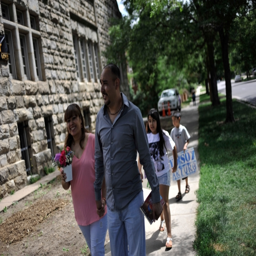
person and his family take his first walk outside modernist structure in months .